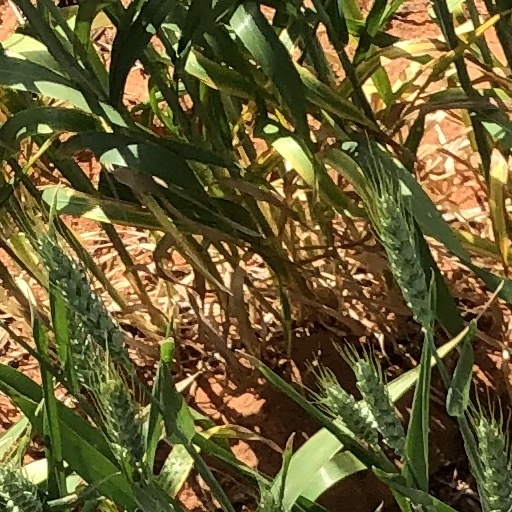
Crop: wheat